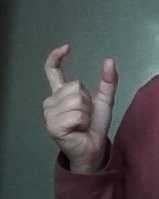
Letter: nun